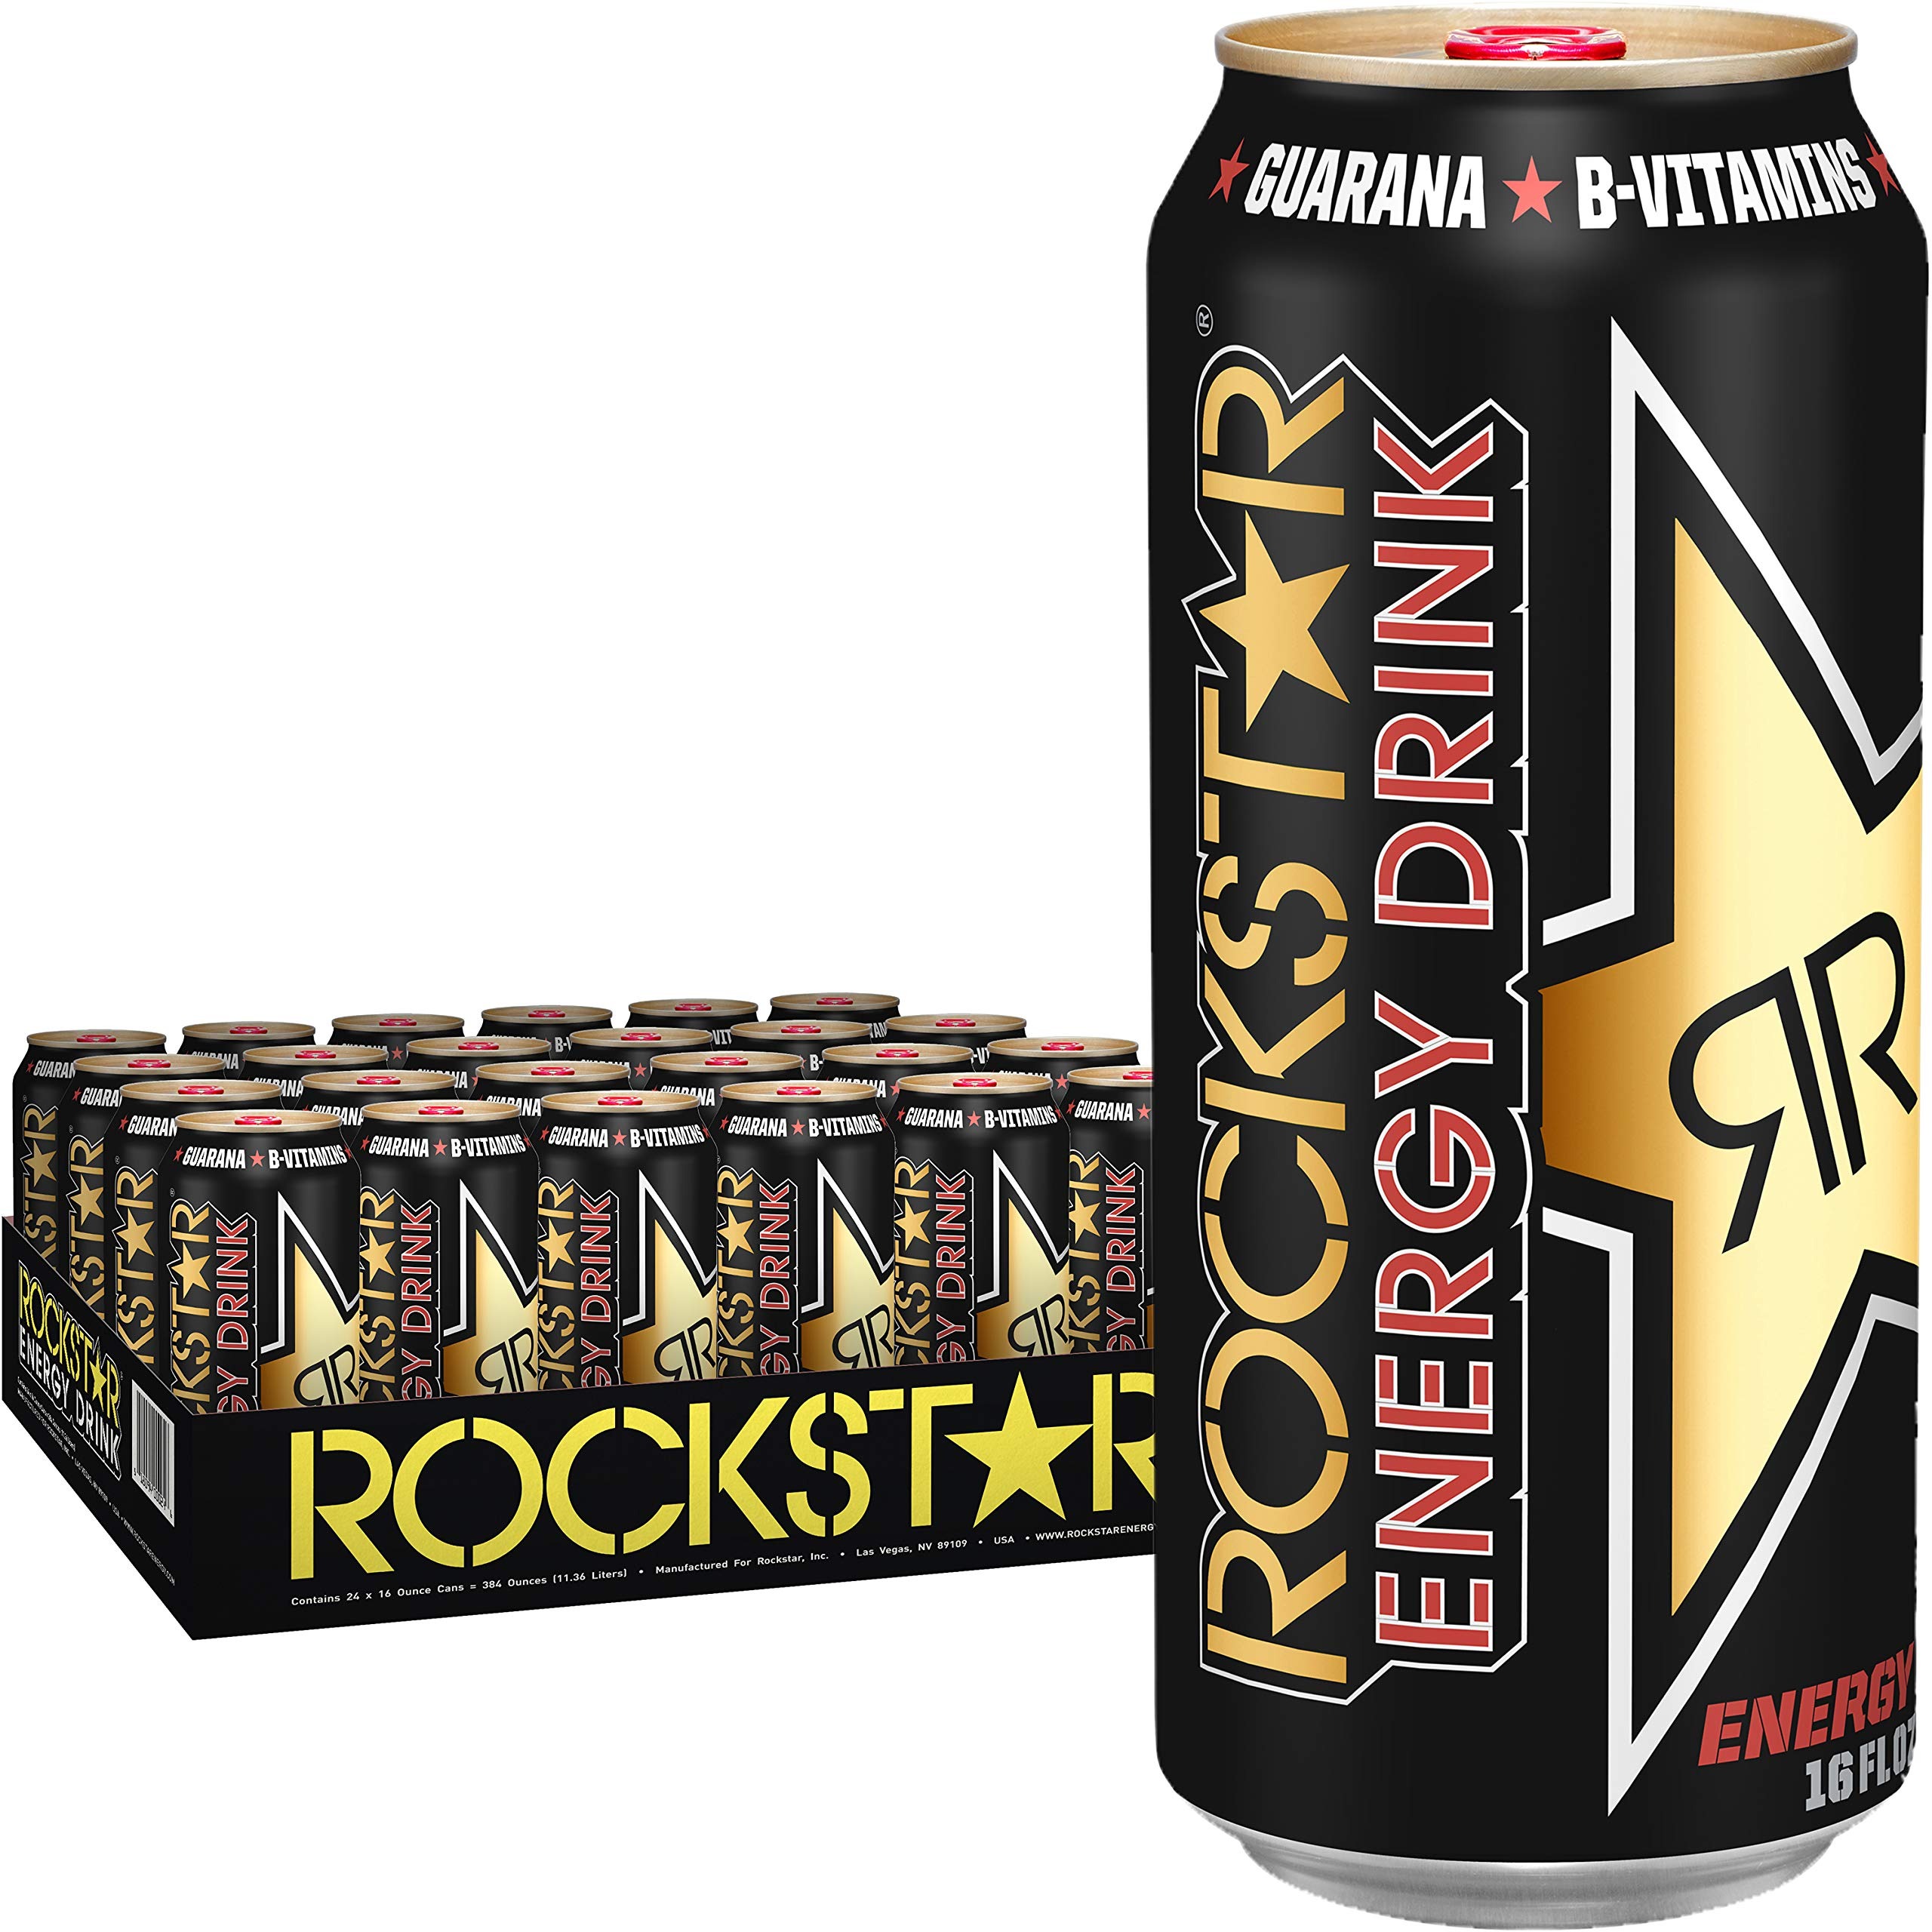
Item Name: Rockstar Energy Drink, Original, 16oz Cans (24 Pack)
Bullet Point 1: Includes 24 cans of Rockstar Energy Drink
Bullet Point 2: Original flavor
Bullet Point 3: Formulated to provide an incredible energy boost for those leading active and exhausting lifestyles, from athletes to rockstars
Bullet Point 4: Enhanced with a blend of 160mg caffeine, B-vitamins to contribute to normal energy-yielding metabolism, guarana to provide a natural source of caffeine, and taurine to give you that invigorating energy drink taste
Value: 384.0
Unit: Fl Oz

Price: 2.59